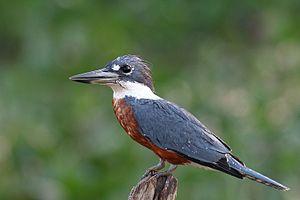
Martin-pêcheur à ventre roux (mâle), Pantanal (Brésil)
La province de Santiago del Estero est une province de l'Argentine, située dans la région du Gran Chaco, dans le centre-nord du pays. Sa capitale est la ville de Santiago del Estero. En 2010 la population recensée se montait à 896 461 habitants. En 2018 sa population était estimée à 958 000 habitants.
Le Martin-pêcheur à ventre roux est une des quatre espèces du genre Megaceryle.